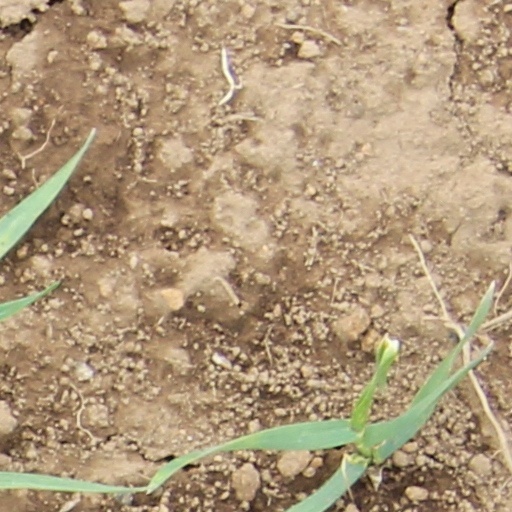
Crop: wheat